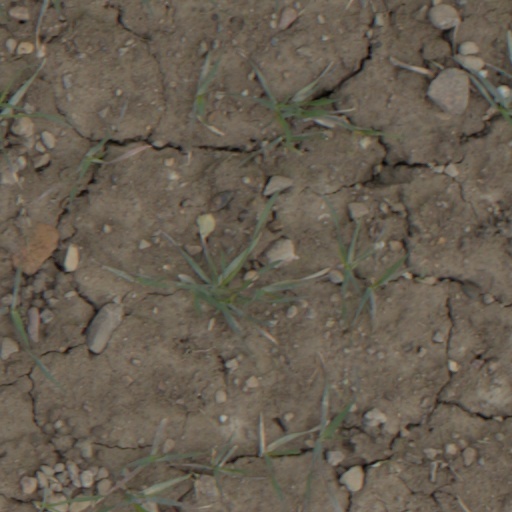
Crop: wheat